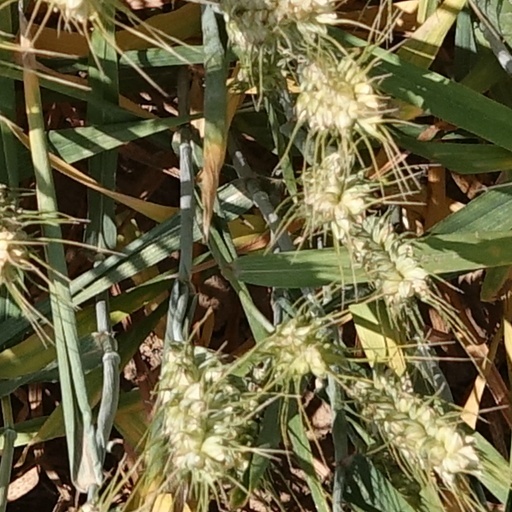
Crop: wheat